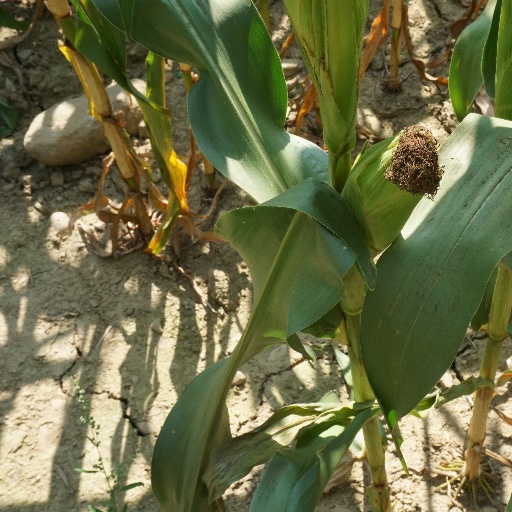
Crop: maize; corn